Mongol conquest of Western Xia

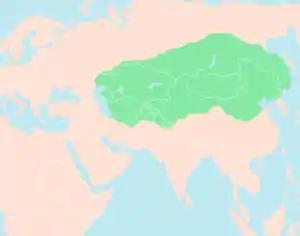
Mongol Empire at the time of Genghis Khan's death in 1227.

The destruction of Western Xia during the second campaign was near total. According to John Man, Western Xia is little known to anyone other than experts in the field precisely because of Genghis Khan's policy calling for their complete eradication. He states that "There is a case to be made that this was the first ever recorded example of attempted genocide, it was certainly very successful "ethnocide"."